Mercurialis annua

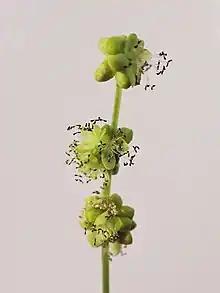
Closeup of the male flowers after anthesis

Even in the north of its range, annual mercury can usually be found flowering all year round. The flowers of both sexes have 3 perianth segments which look like small yellowish-green petals about 2 mm long. The males have 8-12 stamens which are somewhat longer than the tepals, with yellow anthers that turn black after the pollen is released. Female flowers have two ovaries and two styles, with bristle-tipped tubercles.